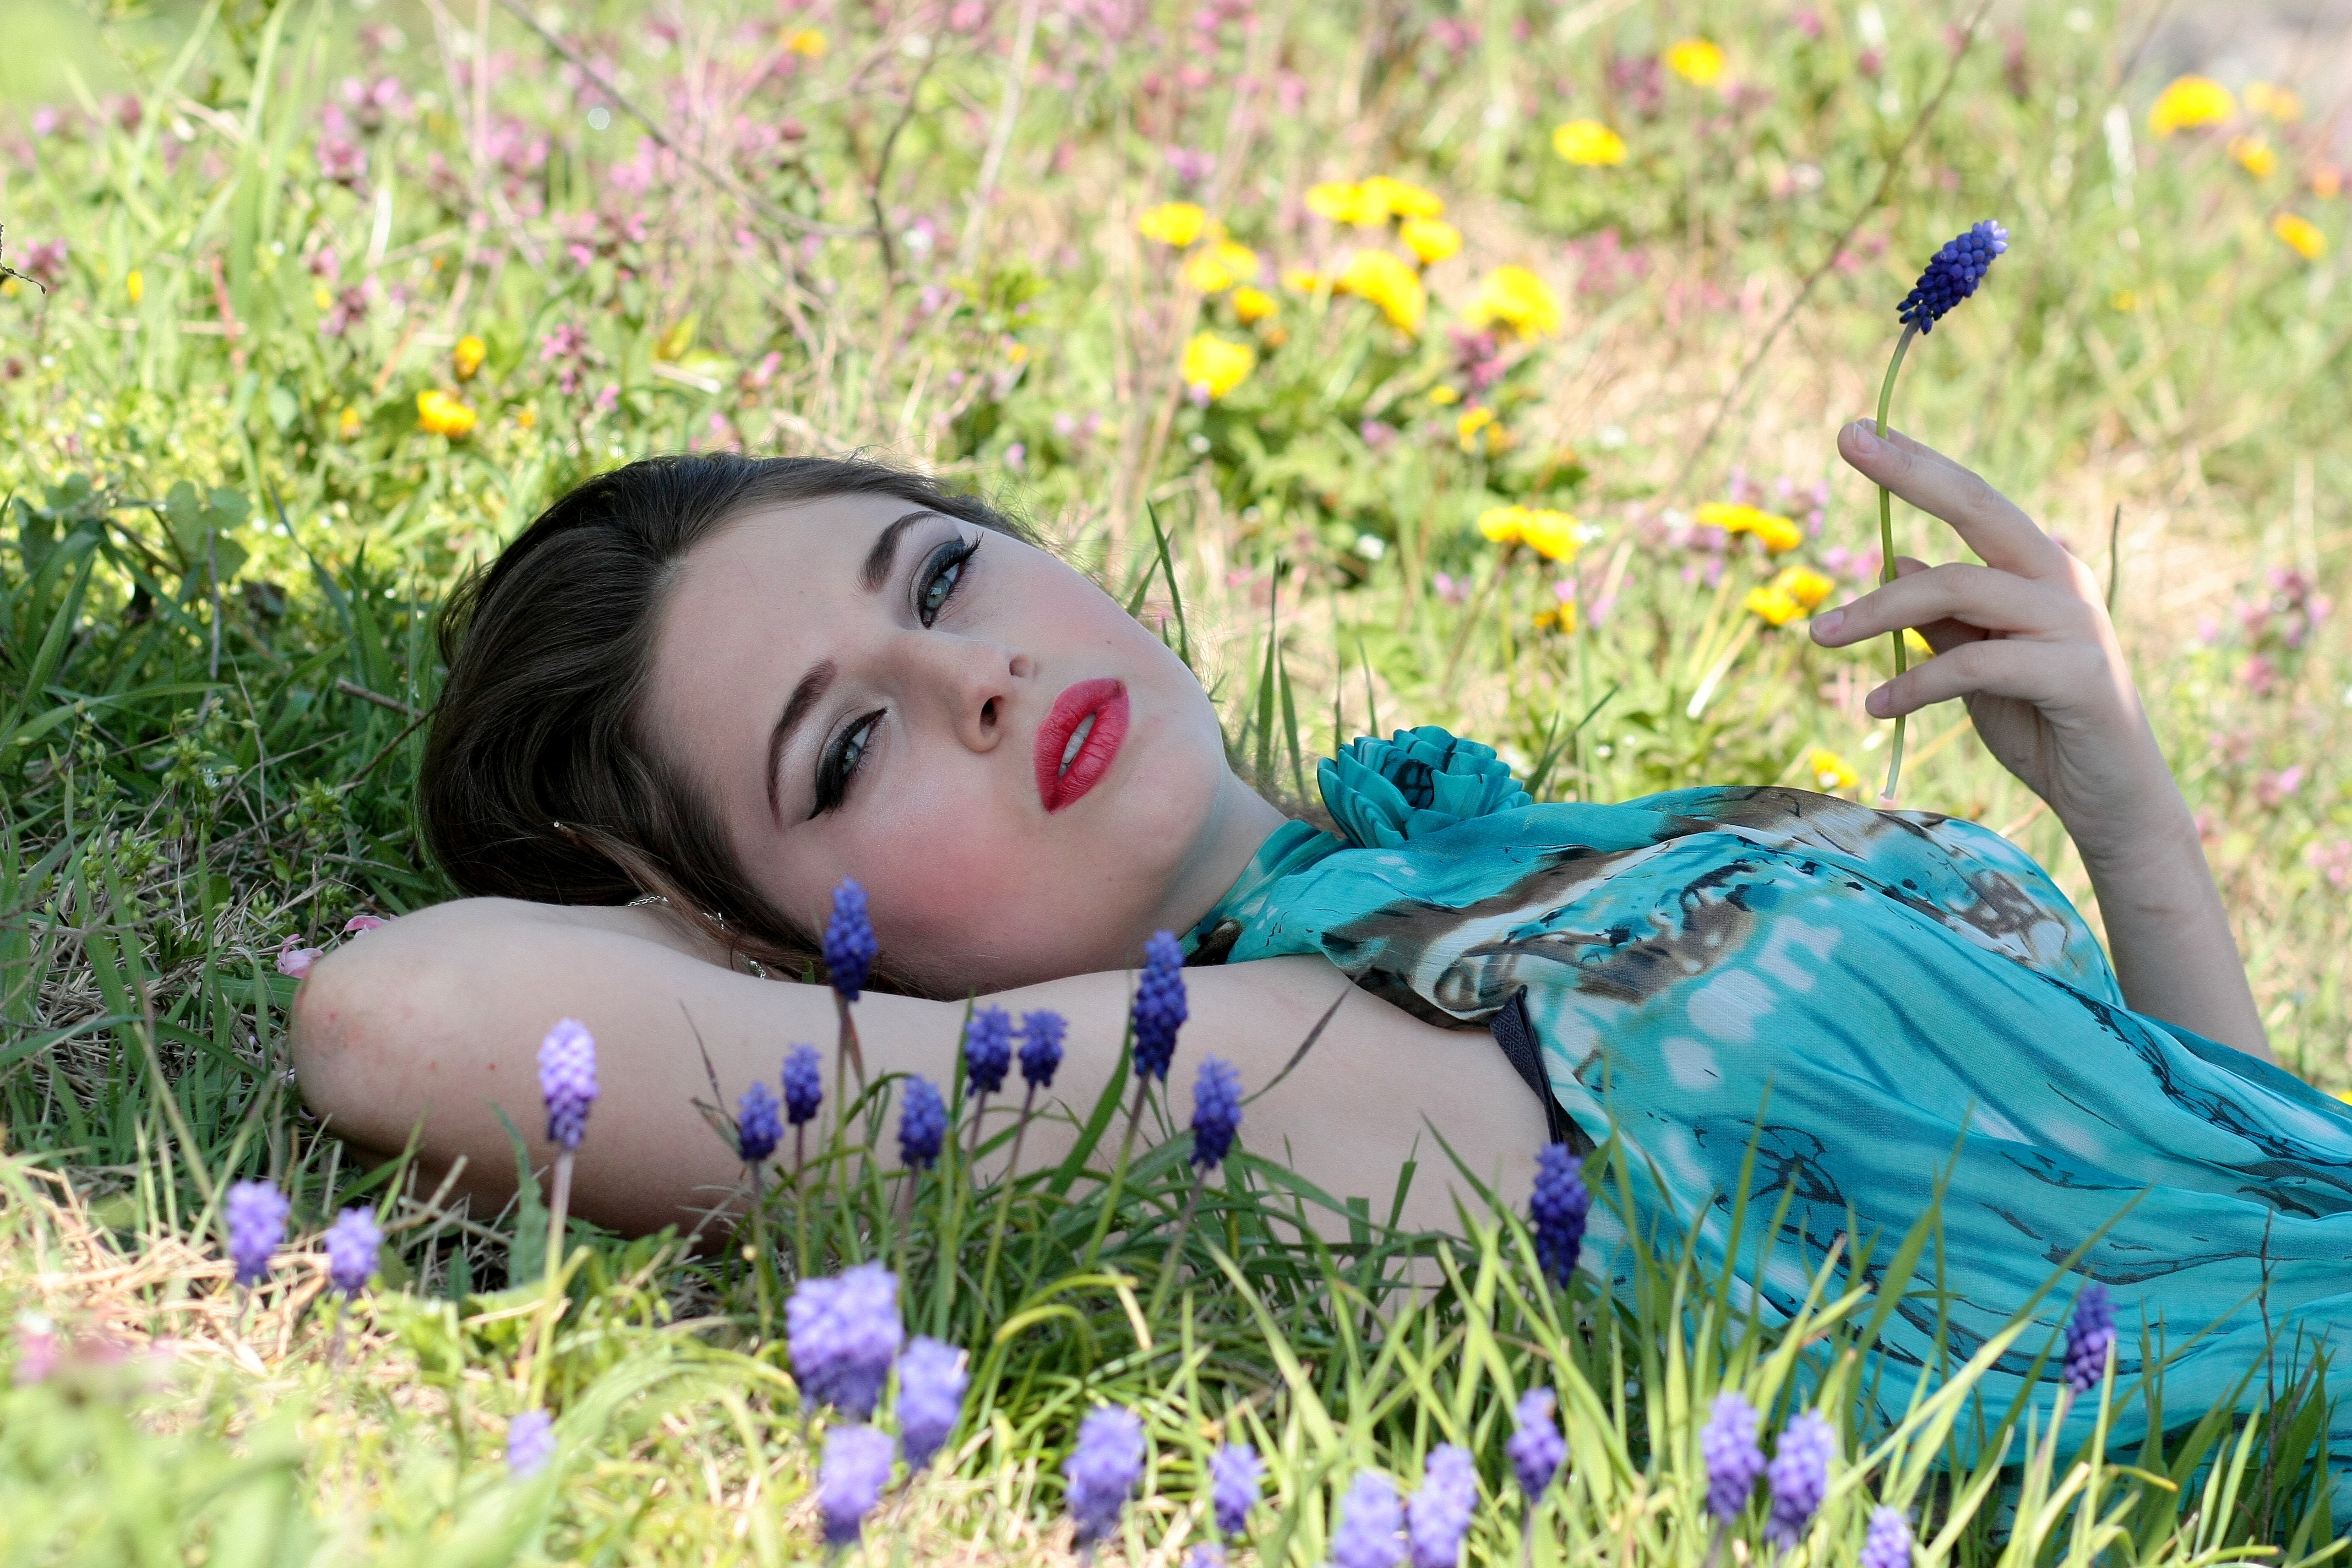
grass, girl, field, lawn, meadow, flower, spring, green, blue, flowers, beauty, blue eyes